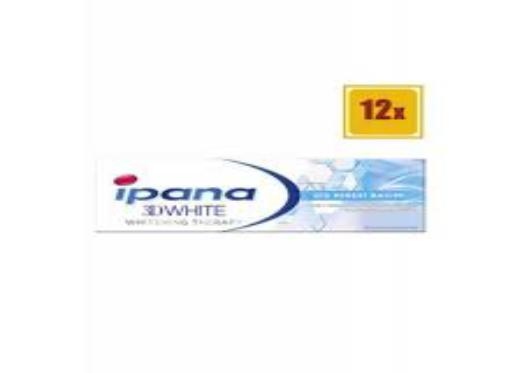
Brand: Ipana
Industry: Necessities